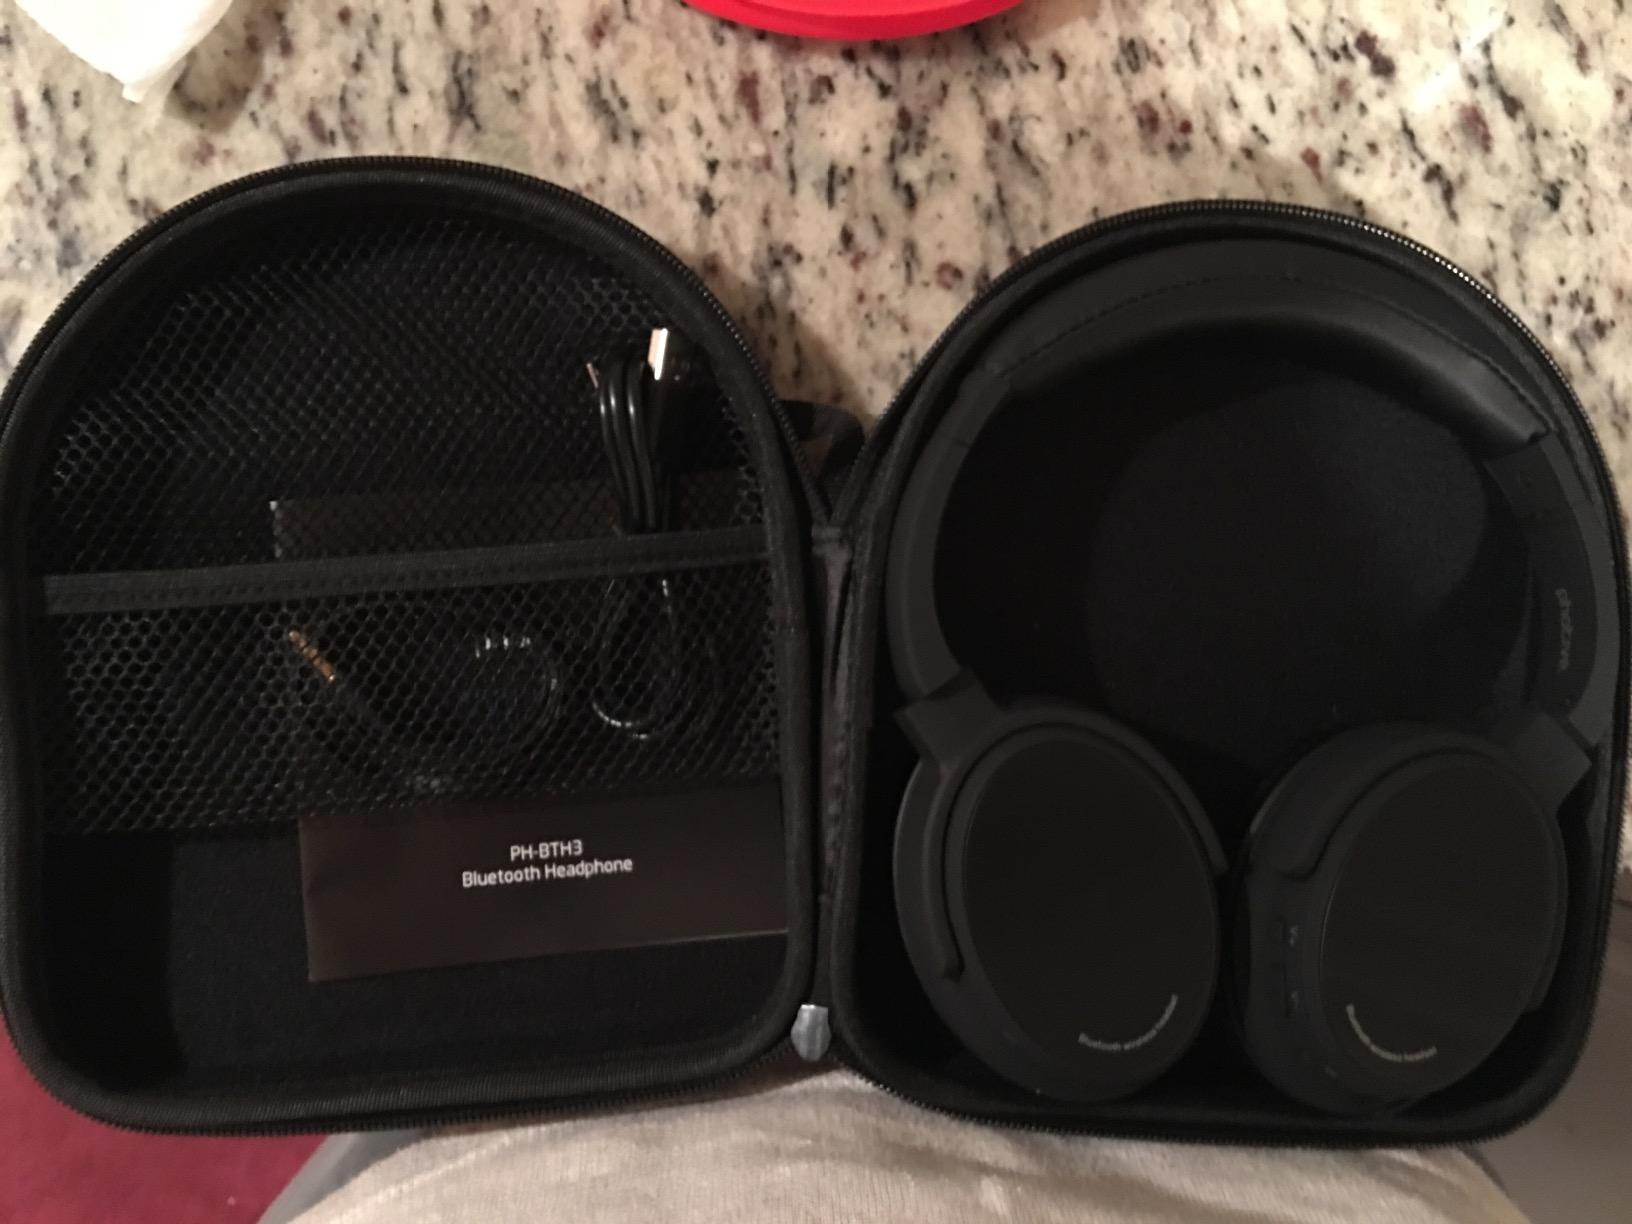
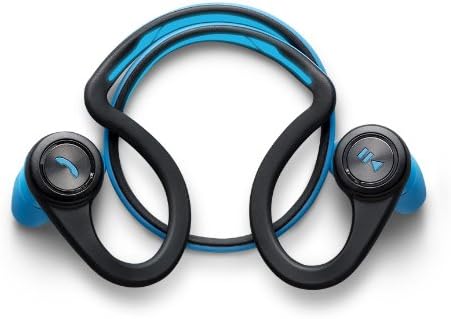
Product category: headphones
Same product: no